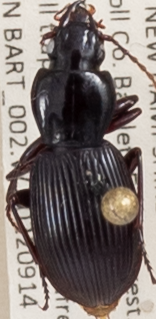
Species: Pterostichus tristis
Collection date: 2022-09-14
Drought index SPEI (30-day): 0.728
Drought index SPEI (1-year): -0.926
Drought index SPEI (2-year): -1.128